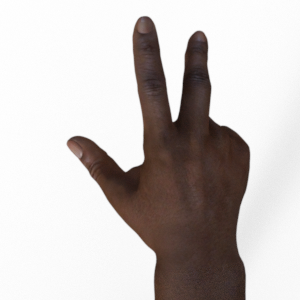
Label: scissors